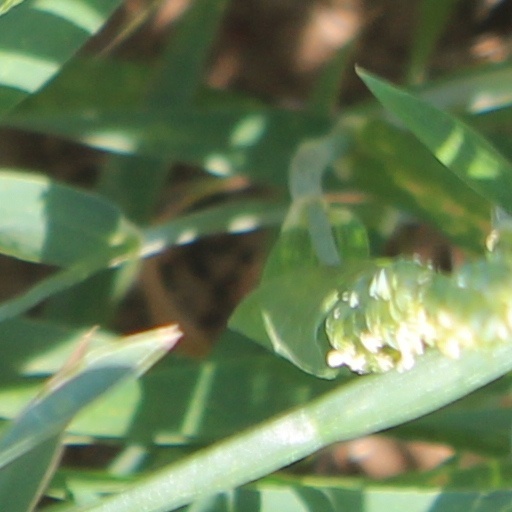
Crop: wheat